Tack Ching Girls' Secondary School

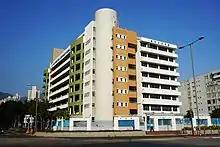
Tack Ching Girls' Secondary School.

Tack Ching Girls' Secondary School is a girls school in the Sham Shui Po District of Kowloon, Hong Kong. In 2004 The school was relocated to a new school building at Hing Wah Street West and Sham Mong Road in Cheung Sha Wan.